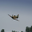
Label: airplane